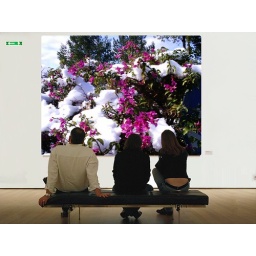
Jerusalem in white & pink